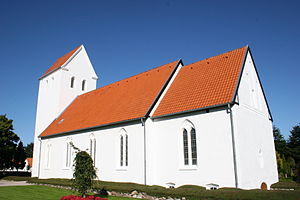
Agerbæk Kirke
Agerbæk Kirke 2014
Agerbæk Kirke ligger i den sydlige del af Agerbæk ca. 20 km N for Bramming. Kirken er opført i årene 1929 og blev indviet den 22. september 1929.